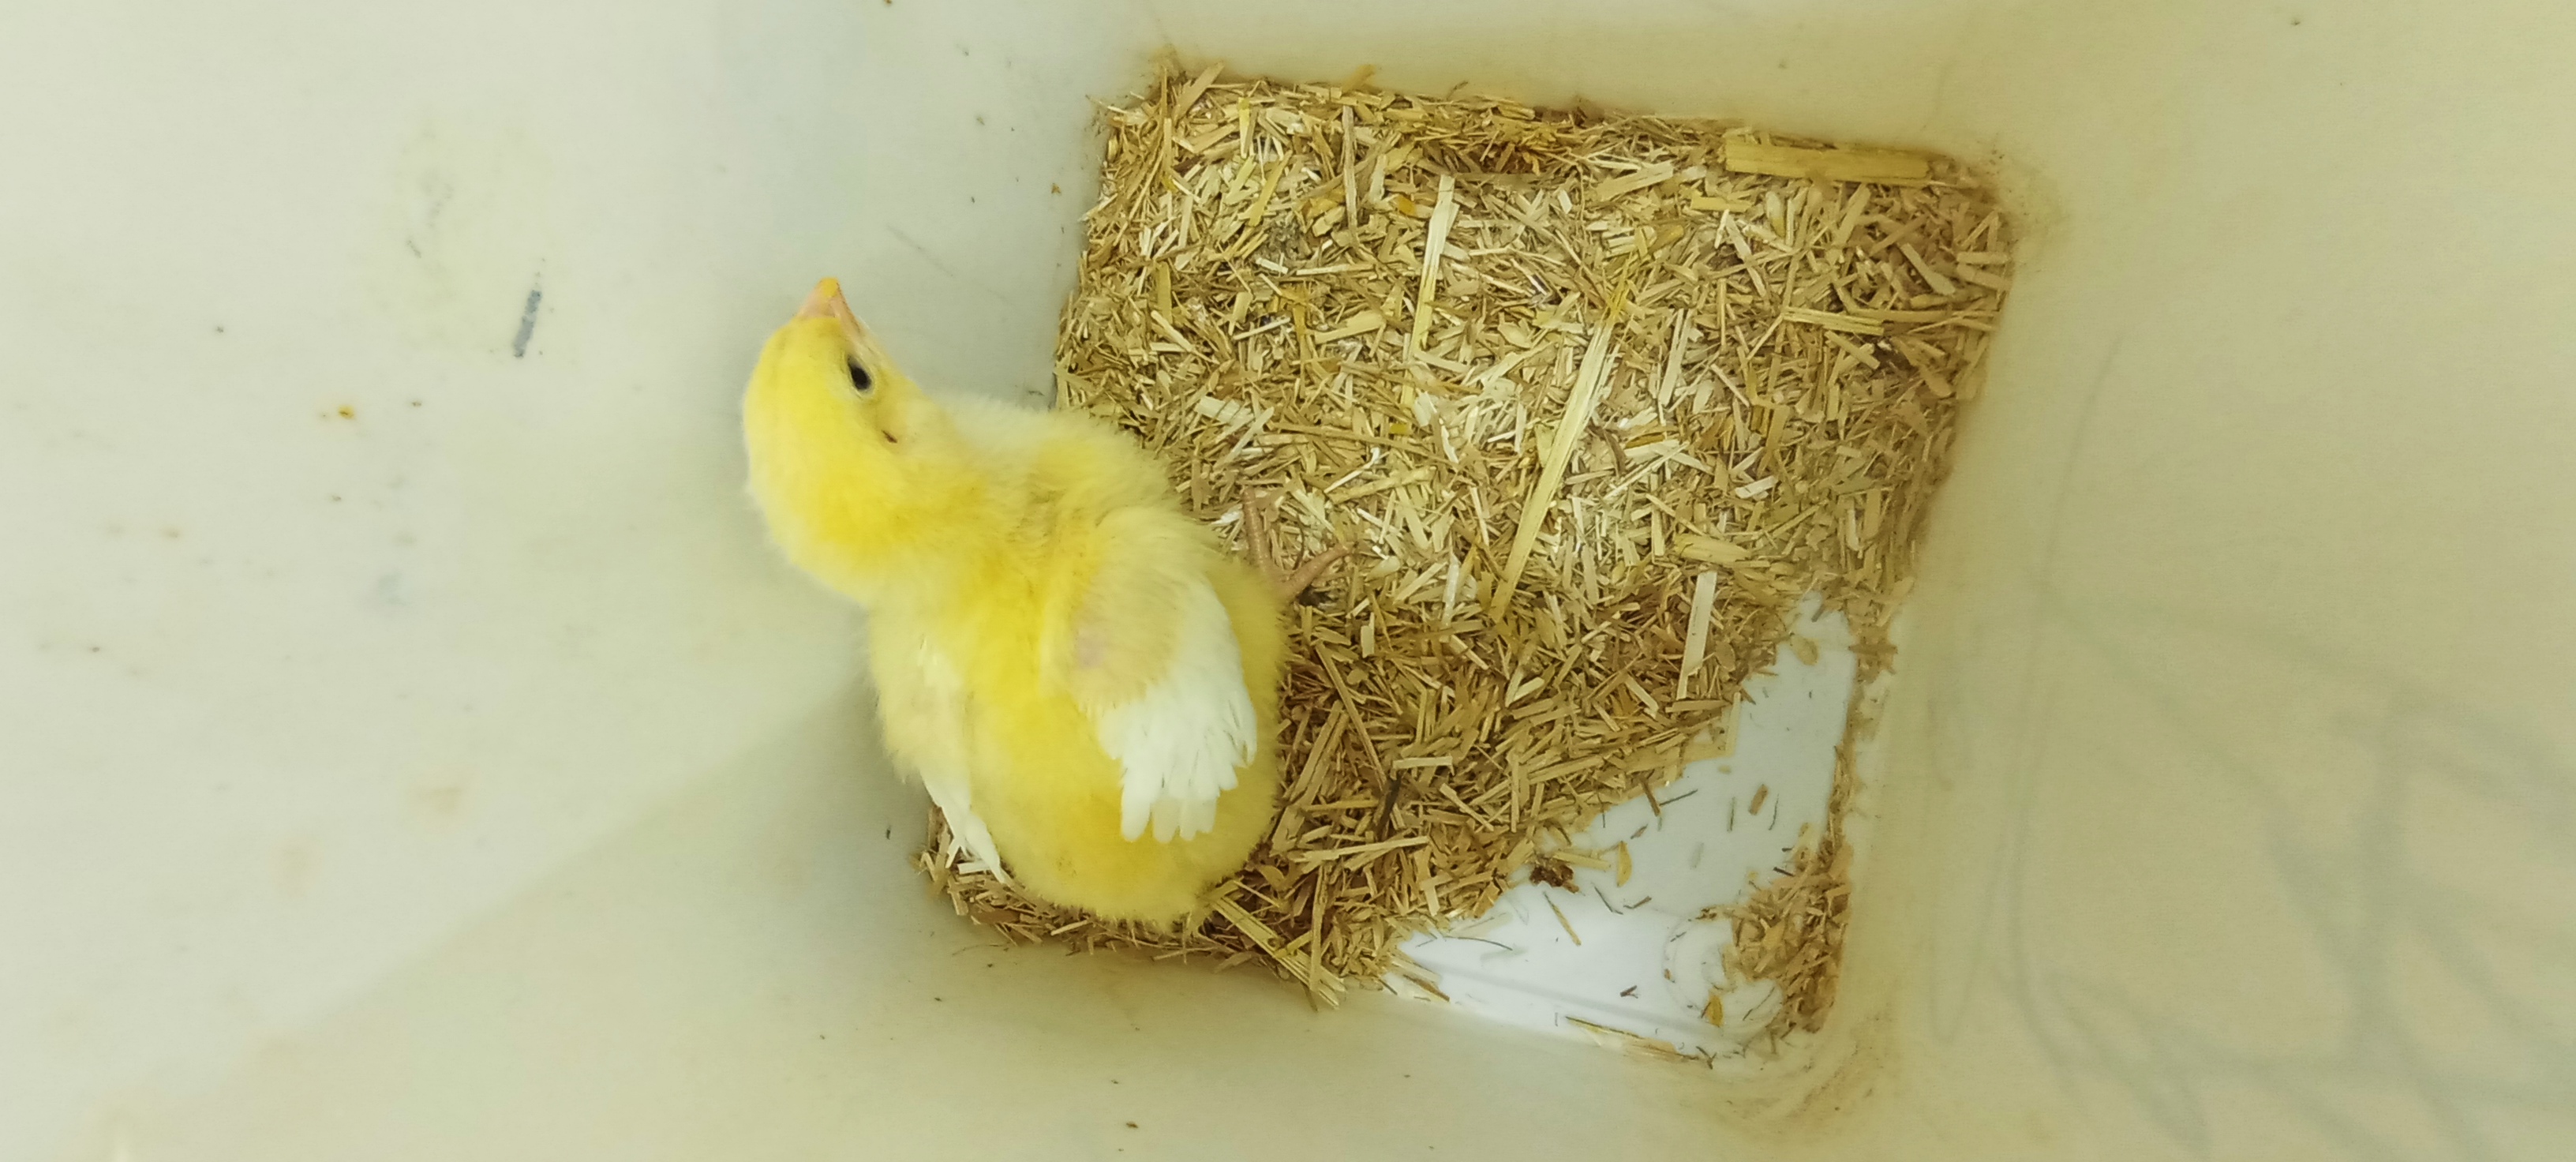
Weight: 179 g